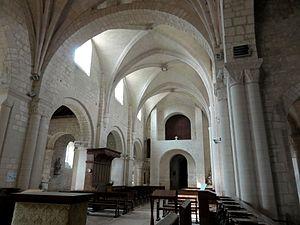
Nef, vue vers l'ouest.
L’abbaye Notre-Dame de Morienval est une ancienne abbaye bénédictine de femmes, fondée sans doute pendant le troisième quart du IXᵉ siècle par Charles le Chauve, dans un vallon proche de Crépy-en-Valois, sur l'actuelle commune de Morienval dans l’Oise.